Speedy (Mia Dearden)

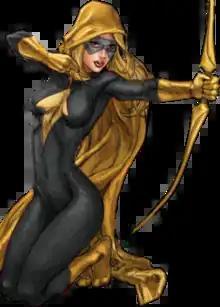
Mia Dearden as depicted in "Justice League: Cry of Justice" #7 (March 2010). Art by Ibraim Roberson.

Mia Dearden is a DC Comics superheroine, the second character to take up the mantle of Green Arrow's sidekick Speedy. Created by writer Kevin Smith and artist Phil Hester, she first appeared in "Green Arrow" (vol. 3) #2 (May 2001). She is one of the few HIV-positive characters in comic books.